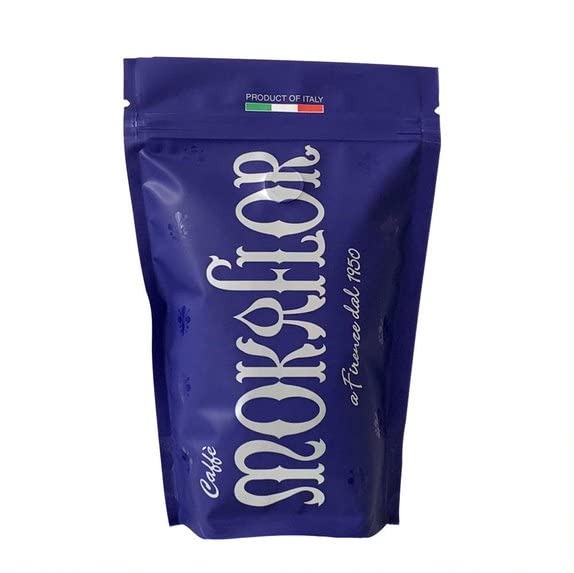
Item Name: Mokaflor Blu 50/50 Ground Coffee 8.8oz/250g
Bullet Point: Italian Coffee
Value: 8.8185
Unit: Ounce

Price: 15.15